Return, Reclamation, Rehabilitation

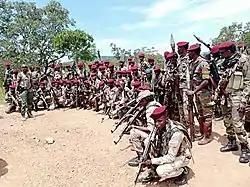
3R fighters, 2021

Return, Reclamation, Rehabilitation (abbreviated 3R) is a rebel group in the northwestern part of Central African Republic. The group was formed in December 2015 to protect Fulani herders from Anti-balaka militia attacks. The group has launched attacks on numerous towns, killed unarmed civilians and UN peacekeepers, and carried out several kidnappings. Their former leader, Sidiki Abass, was sanctioned in 2020 by the United States government, and members of the group have been sentenced by the Central African Republic's Special Criminal Court.